No. 71 Wing RAAF

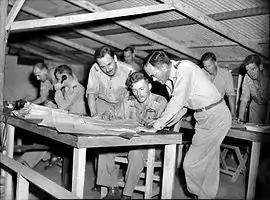
Approximately eight men in military uniforms leaning over papers on desks

No. 71 Wing was formed on 26 February 1943 to control four flying squadrons based at Milne Bay, Papua New Guinea: No. 6 Squadron, operating Lockheed Hudson bombers; No. 75 Squadron, operating P-40 Kittyhawk fighters; No. 77 Squadron, operating Kittyhawks; and No. 100 Squadron, operating Bristol Beaufort torpedo bombers. Its inaugural commanding officer was Wing Commander (later Group Captain) Ian McLachlan. The wing came under the aegis of No. 9 Operational Group, described by historian Alan Stephens as the RAAF's "premier fighting unit" in the South West Pacific Area (SWPA), whose purpose was to act as a mobile strike force in support of advancing Allied troops. In March the Beauforts took part in the Battle of the Bismarck Sea, "the decisive aerial engagement" in the SWPA according to General Douglas MacArthur, but was unable to score any hits against Japanese ships.